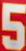
Number: 5